RAF Fairford

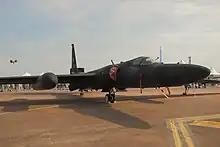
Lockheed U-2S Dragon Lady "68-10329" at RIAT, 2022. This aircraft was on detachment with the 99th ERS.

In the 2003 Iraq War, Operation Iraqi Freedom included B-52s based at Minot AFB but flying from Fairford. In recent years the airfield has been occasionally used by American B-2 Spirit stealth bombers and is frequently visited by U-2 aircraft.